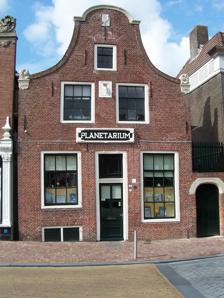
Building: Eise Eisinga Planetarium
Country: Netherlands
Year built: 1781
18th century planetarium and science museum in Franeker, Friesland, Netherlands Royal Eise Eisinga Planetarium Koninklijk Eise Eisinga Planetarium Front of the museum in 2007 Established 1781 Location Franeker , Netherlands Coordinates 53°11′14″N 5°32′38″E / 53.187348°N 5.543965°E / 53.187348; 5.543965 Type Science museum Website www .planetarium-friesland .nl UNESCO World Heritage Site Official name Eisinga Planetarium in Franeker Type Cultural Criteria iv Designated 2023 (45th session ) Reference no. 1683 UNESCO region Europe The Royal Eise Eisinga Planetarium ( Dutch : Koninklijk Eise Eisinga Planetarium ) is an 18th-century orrery in Franeker , Friesland , Netherlands . It is currently a museum and open to the public. The orrery has been on the top 100 Dutch heritage sites list since 1990. In September 2023, it received the status of UNESCO World Heritage Site . It is the oldest working orrery in the world. History The orrery was built from 1774 to 1781 by Eise Eisinga , a wool carder and amateur astronomer. Eise Eisinga’s mechanical planetarium is built into the timber roof of the living room ceiling of his historic canal house. William I, Prince of Orange and the first King of the Netherlands was so impressed with the planetarium, he purchased the house and it became a royal planetarium. The museum consists of the planetarium room, a screening room where documentaries are shown, and special exhibits based on modern astronomy.  Other parts on permanent display are Eisinga’s former wool combing establishments and a collection of historical astronomical instruments.  Those instruments in the collection include Georgian telescopes, 18th century octants and a tellurium, an educational model of the Sun, Earth and Moon. The museum has a Planetarium Café and Brasserie De Stadstuin located in the former Van Balen coffee-roasting house. In 2018, the Planetarium celebrated the 250th anniversary of Eisinga’s move to the city of Franeker in 1768, six years before he began work on his Planetarium. It is listed as a Rijksmonument , number 15668. The orrery was nominated 12 December 2011 by the Dutch government for UNESCO World Heritage status, based on its long history as a working planetarium open to the public and its continued efforts to preserve its heritage. In December 2018, it was announced that the Dutch minister of Education, Culture and Science will be sending an application to UNESCO to request a formal nomination of the orrery, bringing heritage status one step closer. Orrery The orrery The mechanical works in the space above the ceiling that keep the mechanism in operation Animation by 3D illustrator Paul Becx with an accelerated rendering of the Eisinga planetarium dials An orrery is a planetarium, a working model of the Solar System .  The orrery is painted with royal blue glimmer and outlined in shiny gold paint. The Sun is painted at the center of the ceiling.  The Earth is represented by a golden orb dangling on a wire.  The zodiac is also depicted.  The clockwork-like mechanical planetarium moves as it does in reality at a reduced scale. The planetarium is very exact, but is not perfect. The pendulum, for instance, is made of a single type of metal so it is influenced by temperature fluctuations. The "face" of the model looks down from the ceiling of what used to be his living room, with most of the mechanical works in the space above the ceiling. It is driven by a pendulum clock , which has 9 weights or ponds. The planets move around the model in real time, automatically. (A slight "re-setting" must be done by hand every four years to compensate for the February 29th of a leap year .) The planetarium includes a display for the current time and date. The plank that has the year numbers written on it has to be replaced every 22 years. The Eise Eisinga Planetarium is the oldest still working planetarium in the world. To create the gears for the model, 10,000 handmade nails were used. In addition to the basic orrery, there are displays of the phase of the moon and other astronomical phenomena. The orrery was constructed to a scale of 1:1,000,000,000,000 (1 millimetre: 1 million kilometres). References